Vegfest (UK)

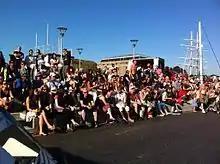
Audience at VegFest Bristol 2012

VegfestUK started life in Bristol in 2003 under the name "Bristol Vegan Fayre", with the aim of showcasing the very best of a vegan lifestyle to the public. The organisers require all food and drinks supplied on site to be suitable for vegans. As well as a marketplace for the sampling, purchase and sale of vegan goods, the Bristol festivals also feature comedy, movies, chefs and cookery workshops, talks by nutritionists and campaigners, and children's entertainment during the day, followed by headline music in the evenings. Previous performers included Goldie Lookin' Chain, Ms. Dynamite and Finley Quaye.